2025 Laguna local elections

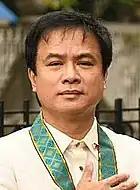
Incumbent Governor Ramil Hernandez is term-limited.

The incumbent governor is Ramil Hernandez, who was reelected for a third consecutive term in 2022, defeating his main challenger Representative Sol Aragones with 57.60% of the vote. Hernandez is barred from seeking reelection due to term limits.